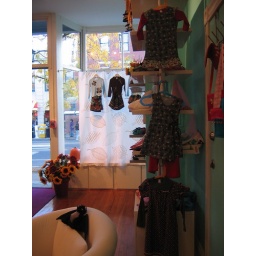
bird by bird, kids clothing boutique, inman square